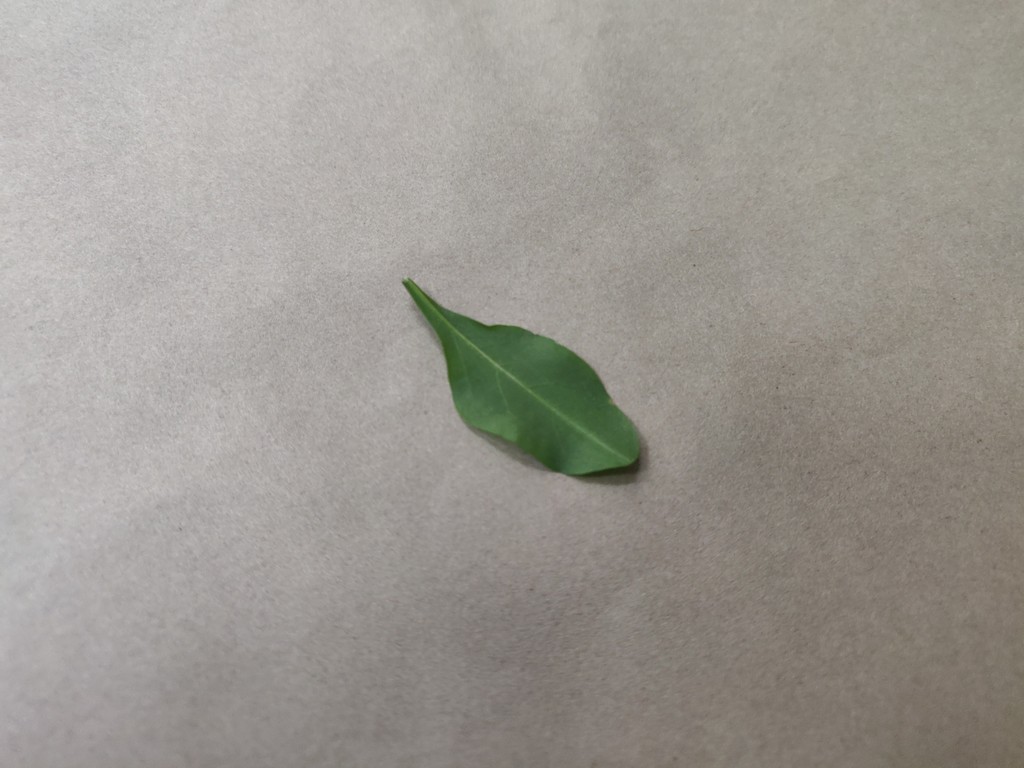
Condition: Healthy
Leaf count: single
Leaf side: back